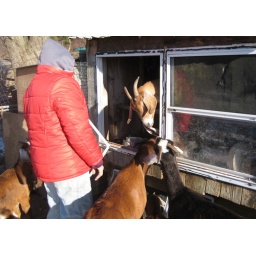
This goat decided to become a chicken and moved into a chicken coop for the day.Lady in pic is Ruth, the goat owner.